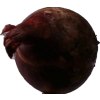
Label: red_onion